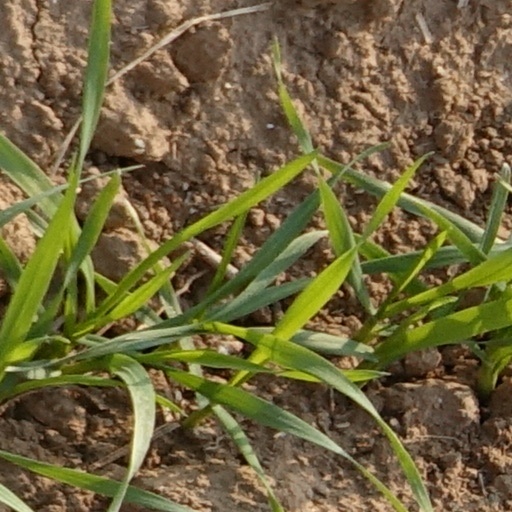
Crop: wheat